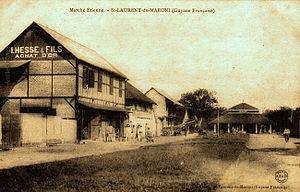
Marche Étienne à Saint-Laurent-de-Maroni
Saint-Laurent-du-Maroni, appelé simplement Saint-Laurent, est une commune française située dans le département de la Guyane. En 2010, elle est la deuxième commune la plus peuplée de Guyane après Cayenne.